Brier Island

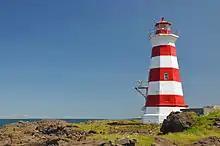
Brier Island Lighthouse

Brier Island is frequently inundated by fog and has witnessed 57 recorded shipwrecks. The island has "a lighthouse per mile" with the Northern and Western lighthouses on the island, as well as the Peter Island lighthouse in Grand Passage; all are automated and are operated by the Canadian Coast Guard. The wreck of the barque "Aurora" in 1908 provided the lumber for the Westport Community Hall.